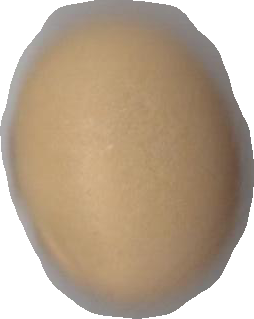
Variety: Dega